Chefchaouen

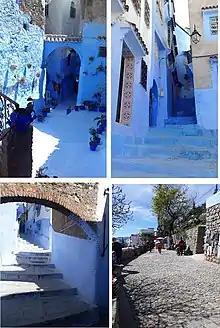
Illustrations of the typical blue facades of Chefchaouen city

Chefchaouen is located in a territory traditionally inhabited by Jebala, subsequently joined by Muslim and Jewish refugees from al-Andalus and Spain. The city has maintained strong relations with the inhabitants of the Jbala Region such as Akhmas, Ghomara, Ghazaoua, and Sanhaja tribes, particularly in terms of trade. The federations of these tribes were sometimes a source of strength, and sometimes a weakness due to their frequent struggles to take possession of assets such as water sources, grazing areas, and fertile land.